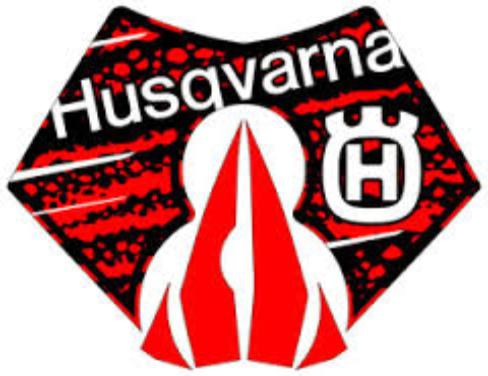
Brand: Husqvarna-1
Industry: Transportation